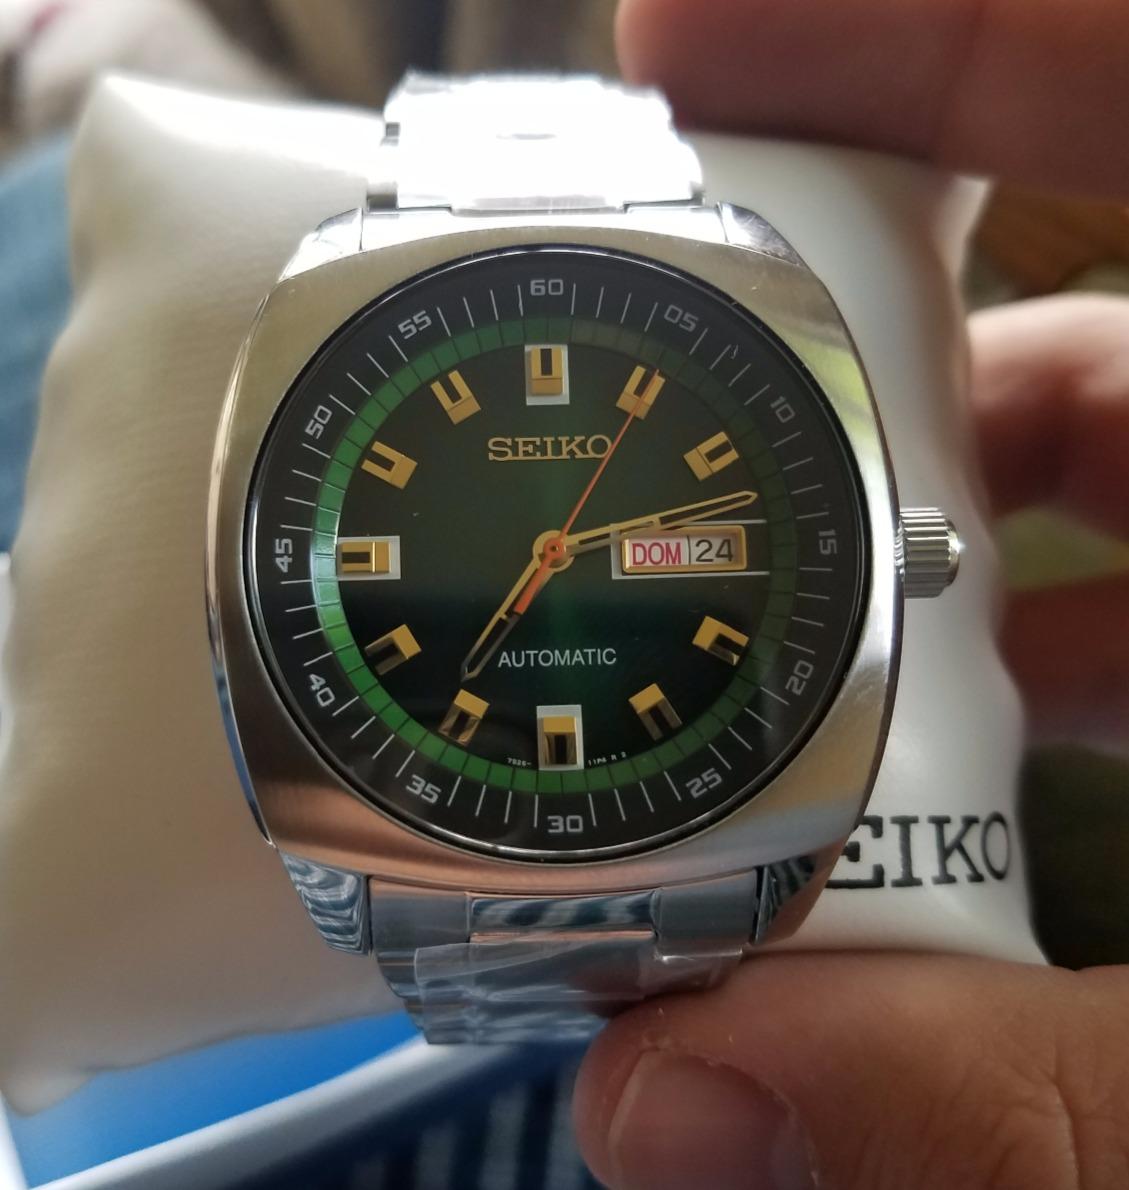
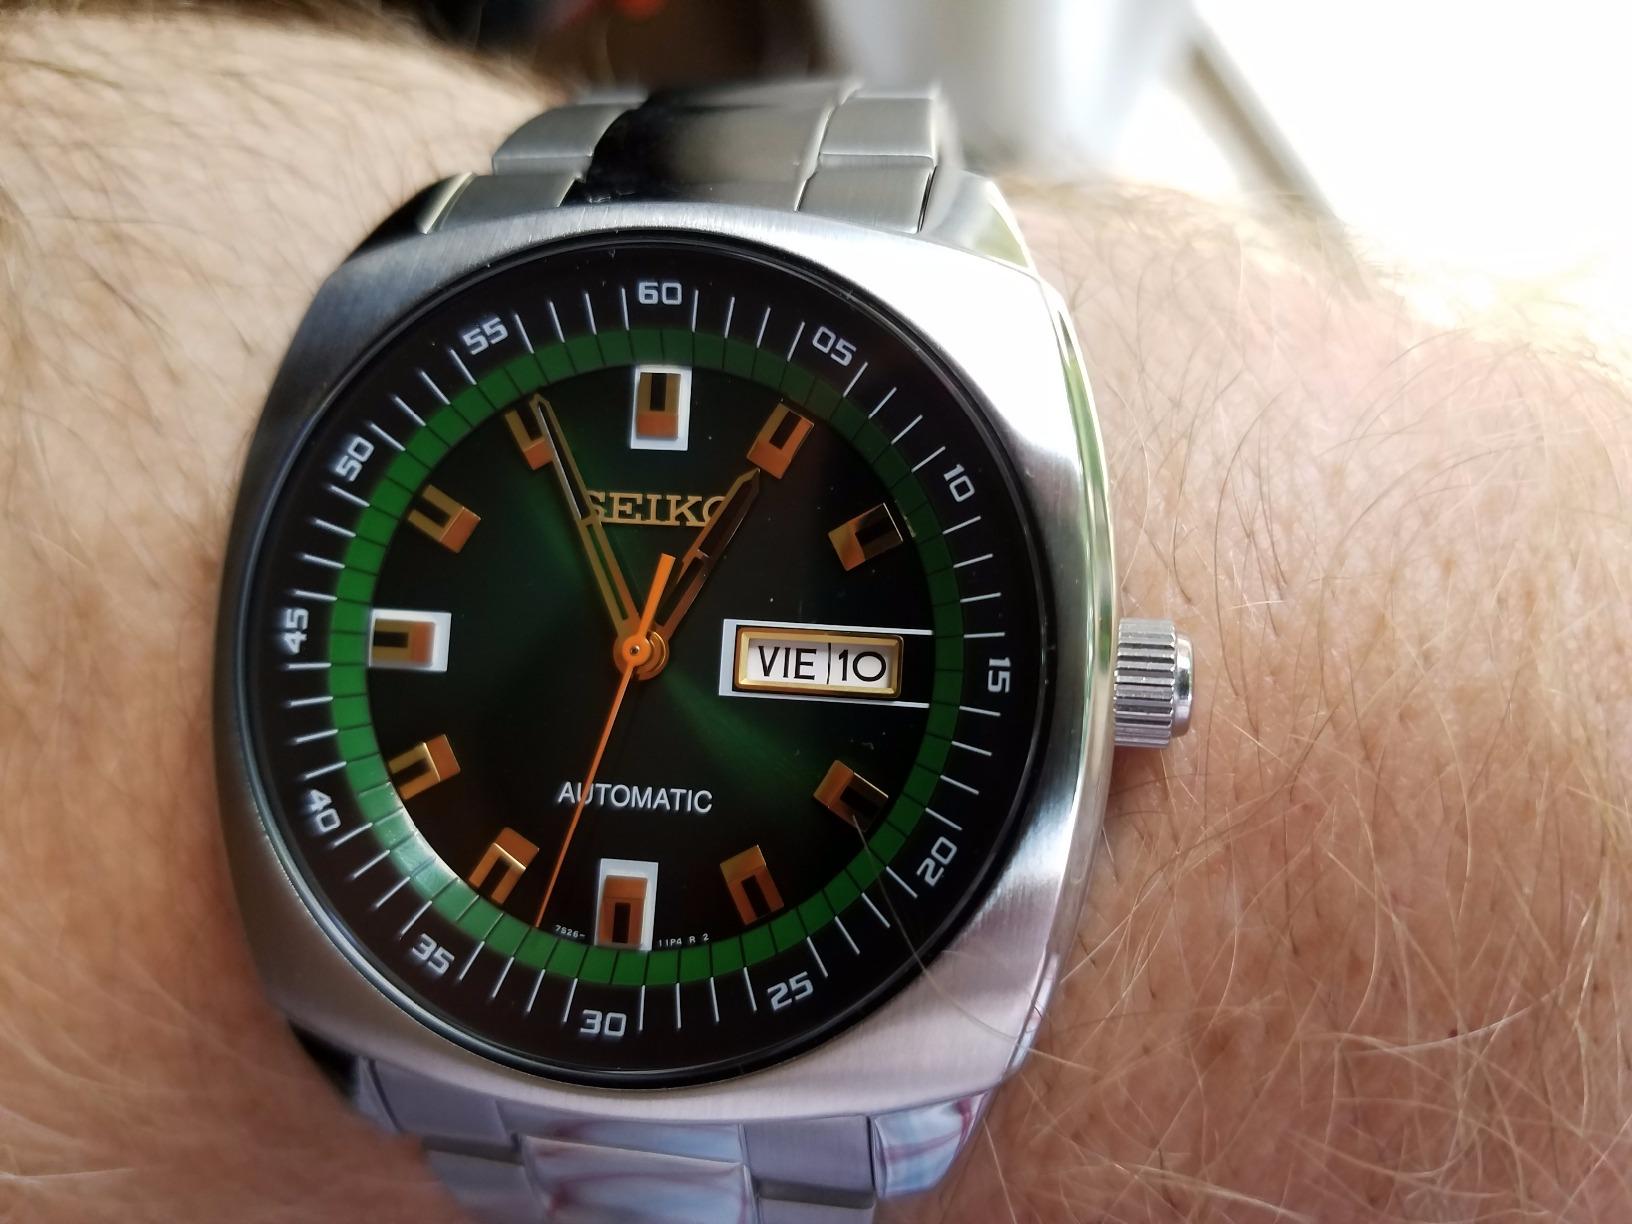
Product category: accessories_watch
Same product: yes